Greater Antilles

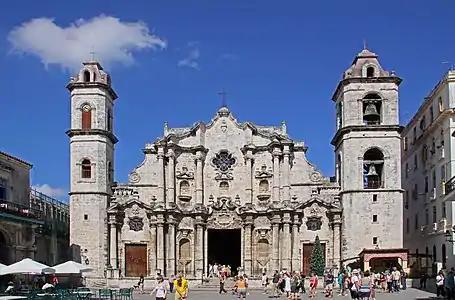
Havana Cathedral, built by the Spanish in Cuba between 1748 and 1777

While most of the Greater Antilles consists of independent countries, Puerto Rico and Navassa Island are unincorporated territories of the United States, while the Cayman Islands are a British Overseas Territory. The largest island is Cuba, which extends to the western end of the island group. Puerto Rico lies on the eastern end, and the island of Hispaniola, the most populated island, is located in the middle. Jamaica lies to the south of Cuba, while the Cayman Islands are located to the west. The state of Florida is the closest point in the U.S. mainland to the Greater Antilles, while the Florida Keys, though not part of the Greater Antilles, is an island group north of Cuba.